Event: Nepal Earthquake
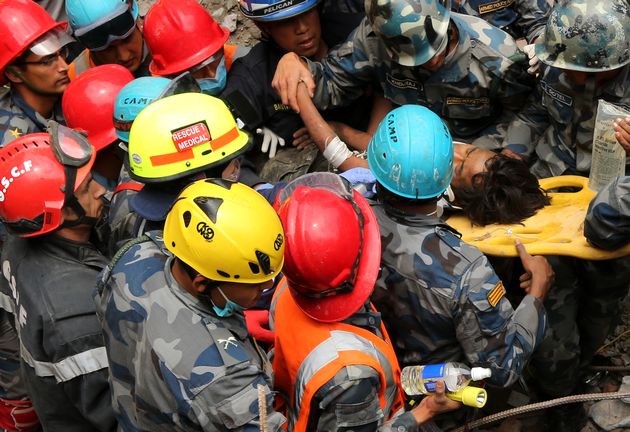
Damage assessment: no_damage